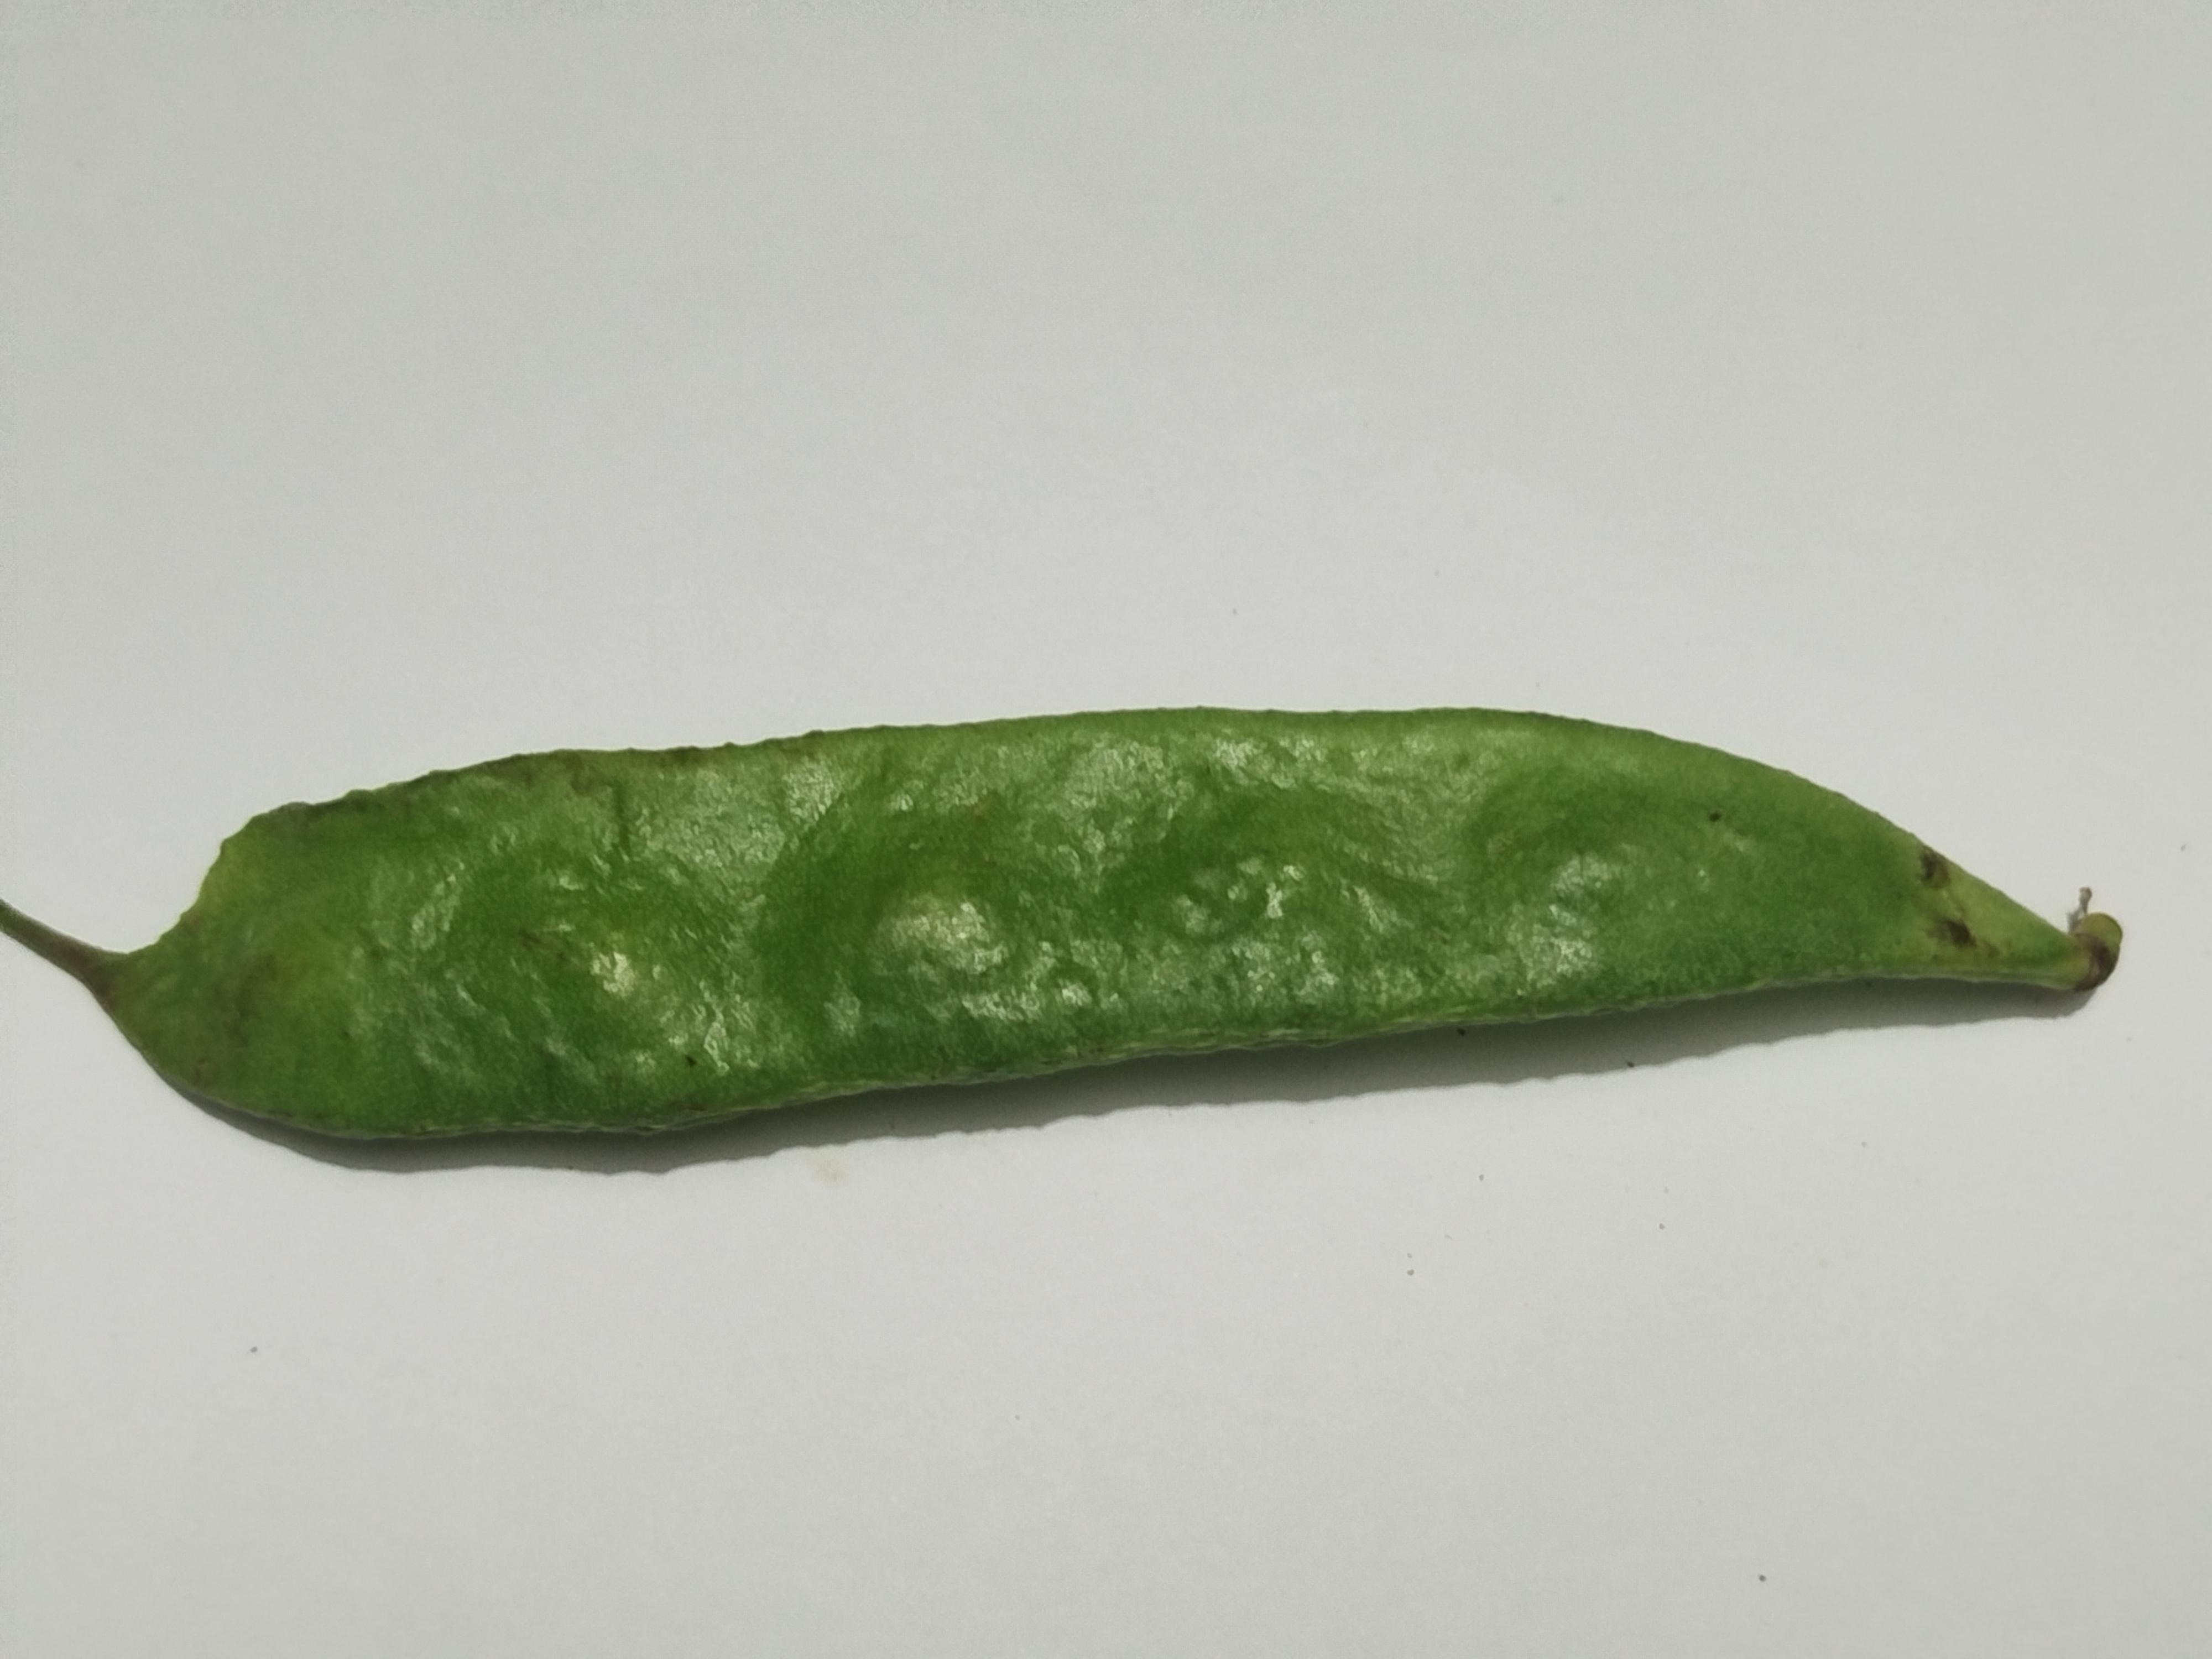
Label: Bean